Plaintiff M70 v Minister for Immigration

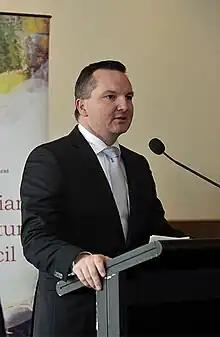
Immigration Minister Chris Bowen, speaking in August 2011

The minister Chris Bowen described the decision as 'profoundly disappointing'. He defended the Government's construction of the Immigration Act, saying that the High Court had 'applied a new test to how protections should be demonstrated'. The result effectively sunk Labor's 'Malaysian solution' scheme, as no valid declaration could be made unless Malaysia would first sign up to the UN Refugee Convention; and there was no prospect of that happening at the time. Legislative amendment was not an option to rescue the scheme, as a government attempt to remove the Migration Act's s198A(3) constraints (replacing it with a sole 'national interest' criterion for a declaration) failed to pass the lower house. That amendment also sought to override the IGOC Act protection that had been found applicable to the unaccompanied minor, M106. The Greens at the time held the balance of power in the lower house.